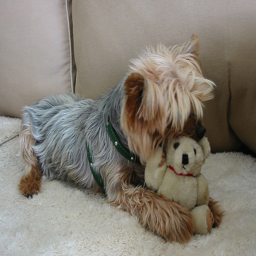
A small gray and brown dog holding a white teddy bear.
A small gray and brown dog burying his face in a teddy bear.
A dog sitting on a couch with a stuffed animal
A yorkie dog plays with a stuffed animal
A small dog chewing on a teddy bear